Fontana delle Tartarughe

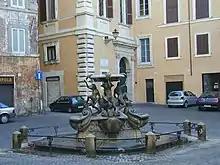
Piazza Mattei and the Fontana delle Tartarughe

The fountain was designed by the architect Giacomo della Porta (1533–1602) in 1581. He used a design which he repeated in several fountains, which he adapted from earlier ancient Roman fountains. It had a single vasque, or bowl, on a pedestal, from which water spouted upwards and then poured down into polygonal basin. What made the fountain in Piazza Mattei different was the decoration; Mattei commissioned the young sculptor Taddeo Landini, (1550–1596) for his first sculptural commission in Rome, to create statues of four ephebes, or young adolescent men, and eight dolphins. They were originally intended to be of marble but were finally made of bronze, which was more expensive. The Ephebes, in the mannerist style, may have been inspired by eight bronze figures made in 1563-1565 by Bartolomeo Ammannati for the Fountain of Neptune, or du Biancone, in Florence.